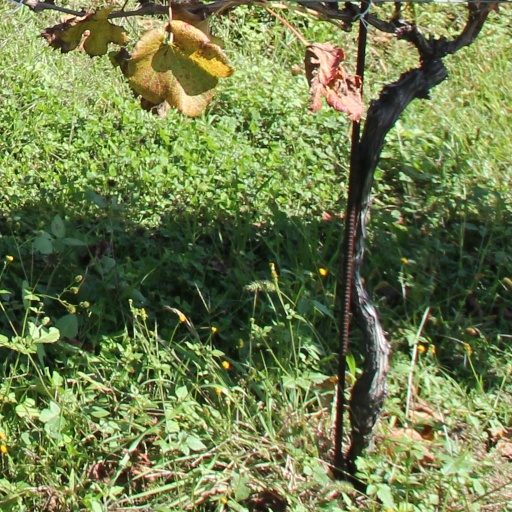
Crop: grape